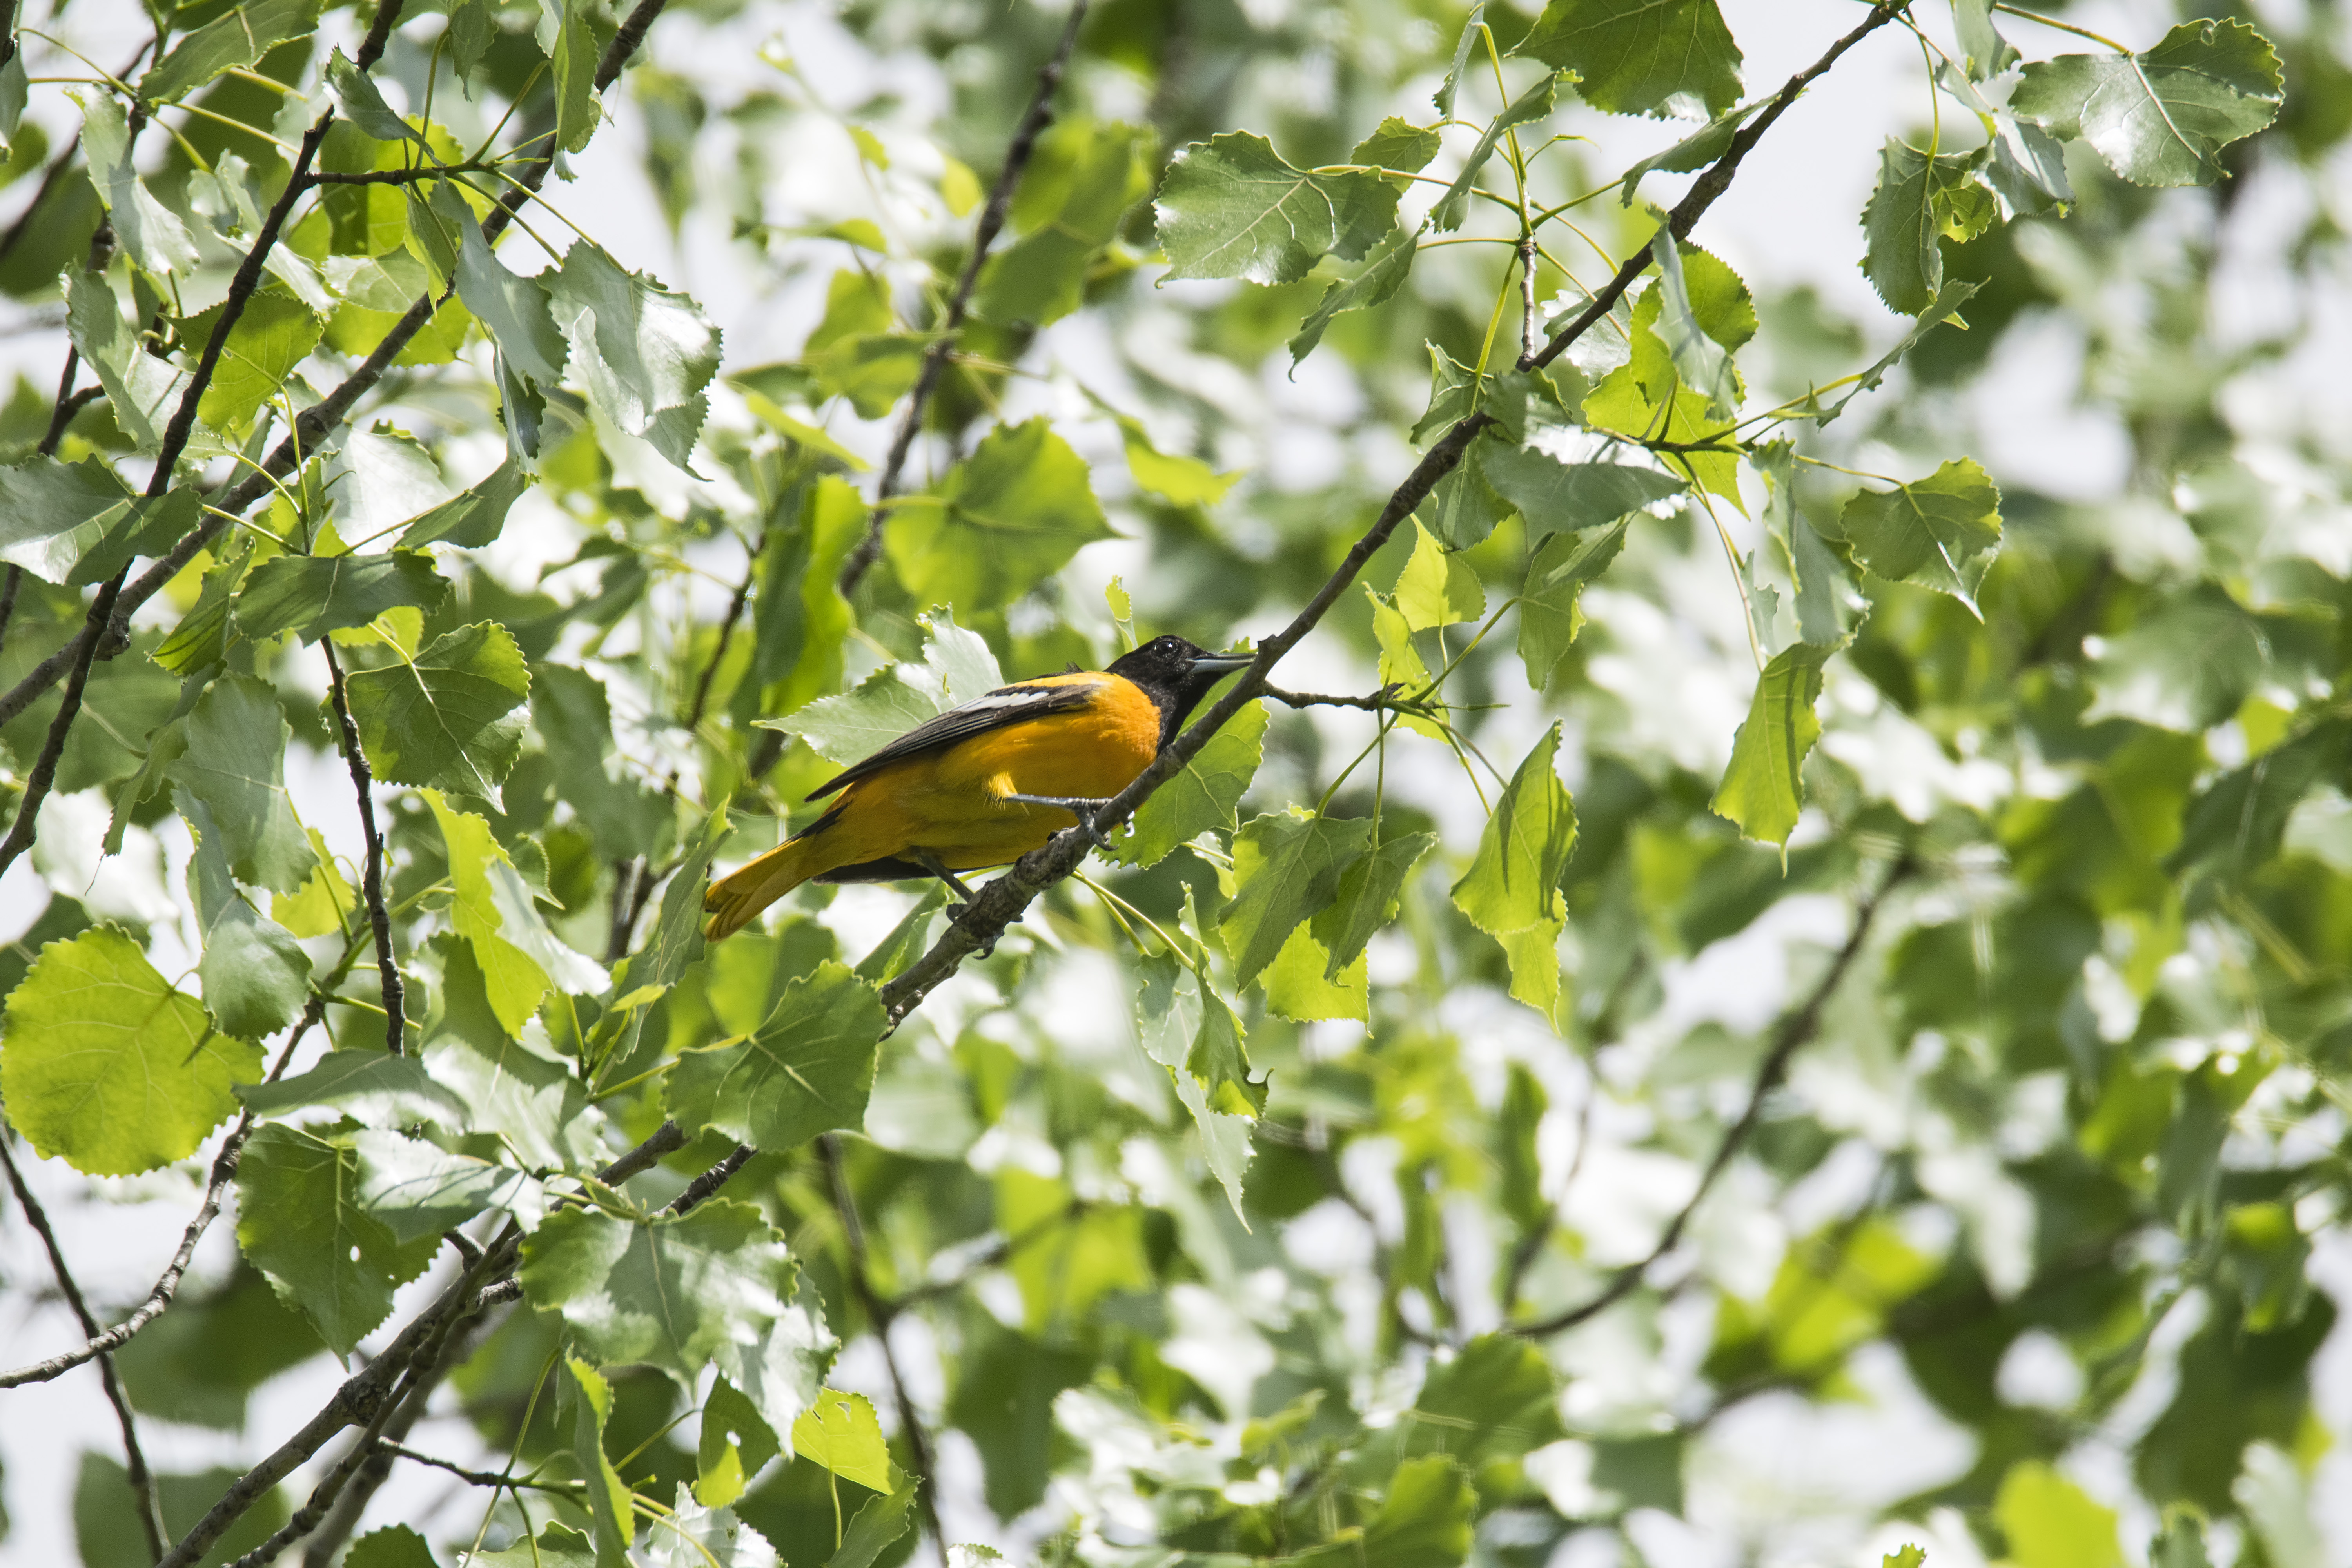
tree, nature, branch, bird, sunlight, leaf, flower, wildlife, green, insect, autumn, botany, fauna, de, canada, quebec, baltimore, sherbrooke, oiseau, oriole, old world flycatcher, woody plant, perching bird